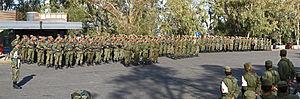
Les forces armées de la république d'Argentine ont pour commandant en chef le président de la nation argentine et dépendent du ministère de la défense. Elles sont composées par le Comité des chefs d’États-majors interarmées, l'armée de terre, la marine et la force aérienne. S'y ajoutent la gendarmerie nationale et la préfecture navale qui dépendent, elles, du ministère de l'intérieur.